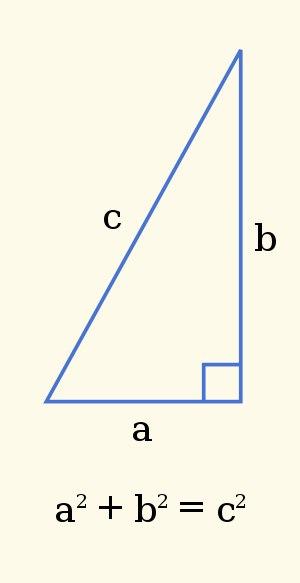
Le théorème de Pythagore est un théorème de géométrie euclidienne qui met en relation les longueurs des côtés dans un triangle rectangle : le carré de la longueur de l’hypoténuse, qui est le côté opposé à l'angle droit, est égal à la somme des carrés des longueurs des deux autres côtés.